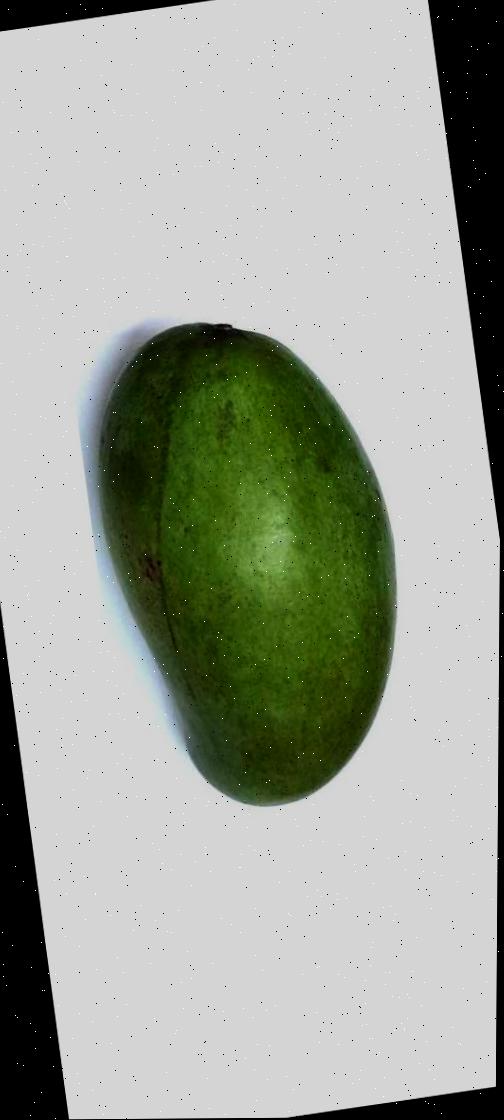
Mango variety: Rupali